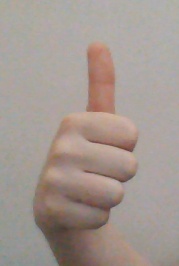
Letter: aleff